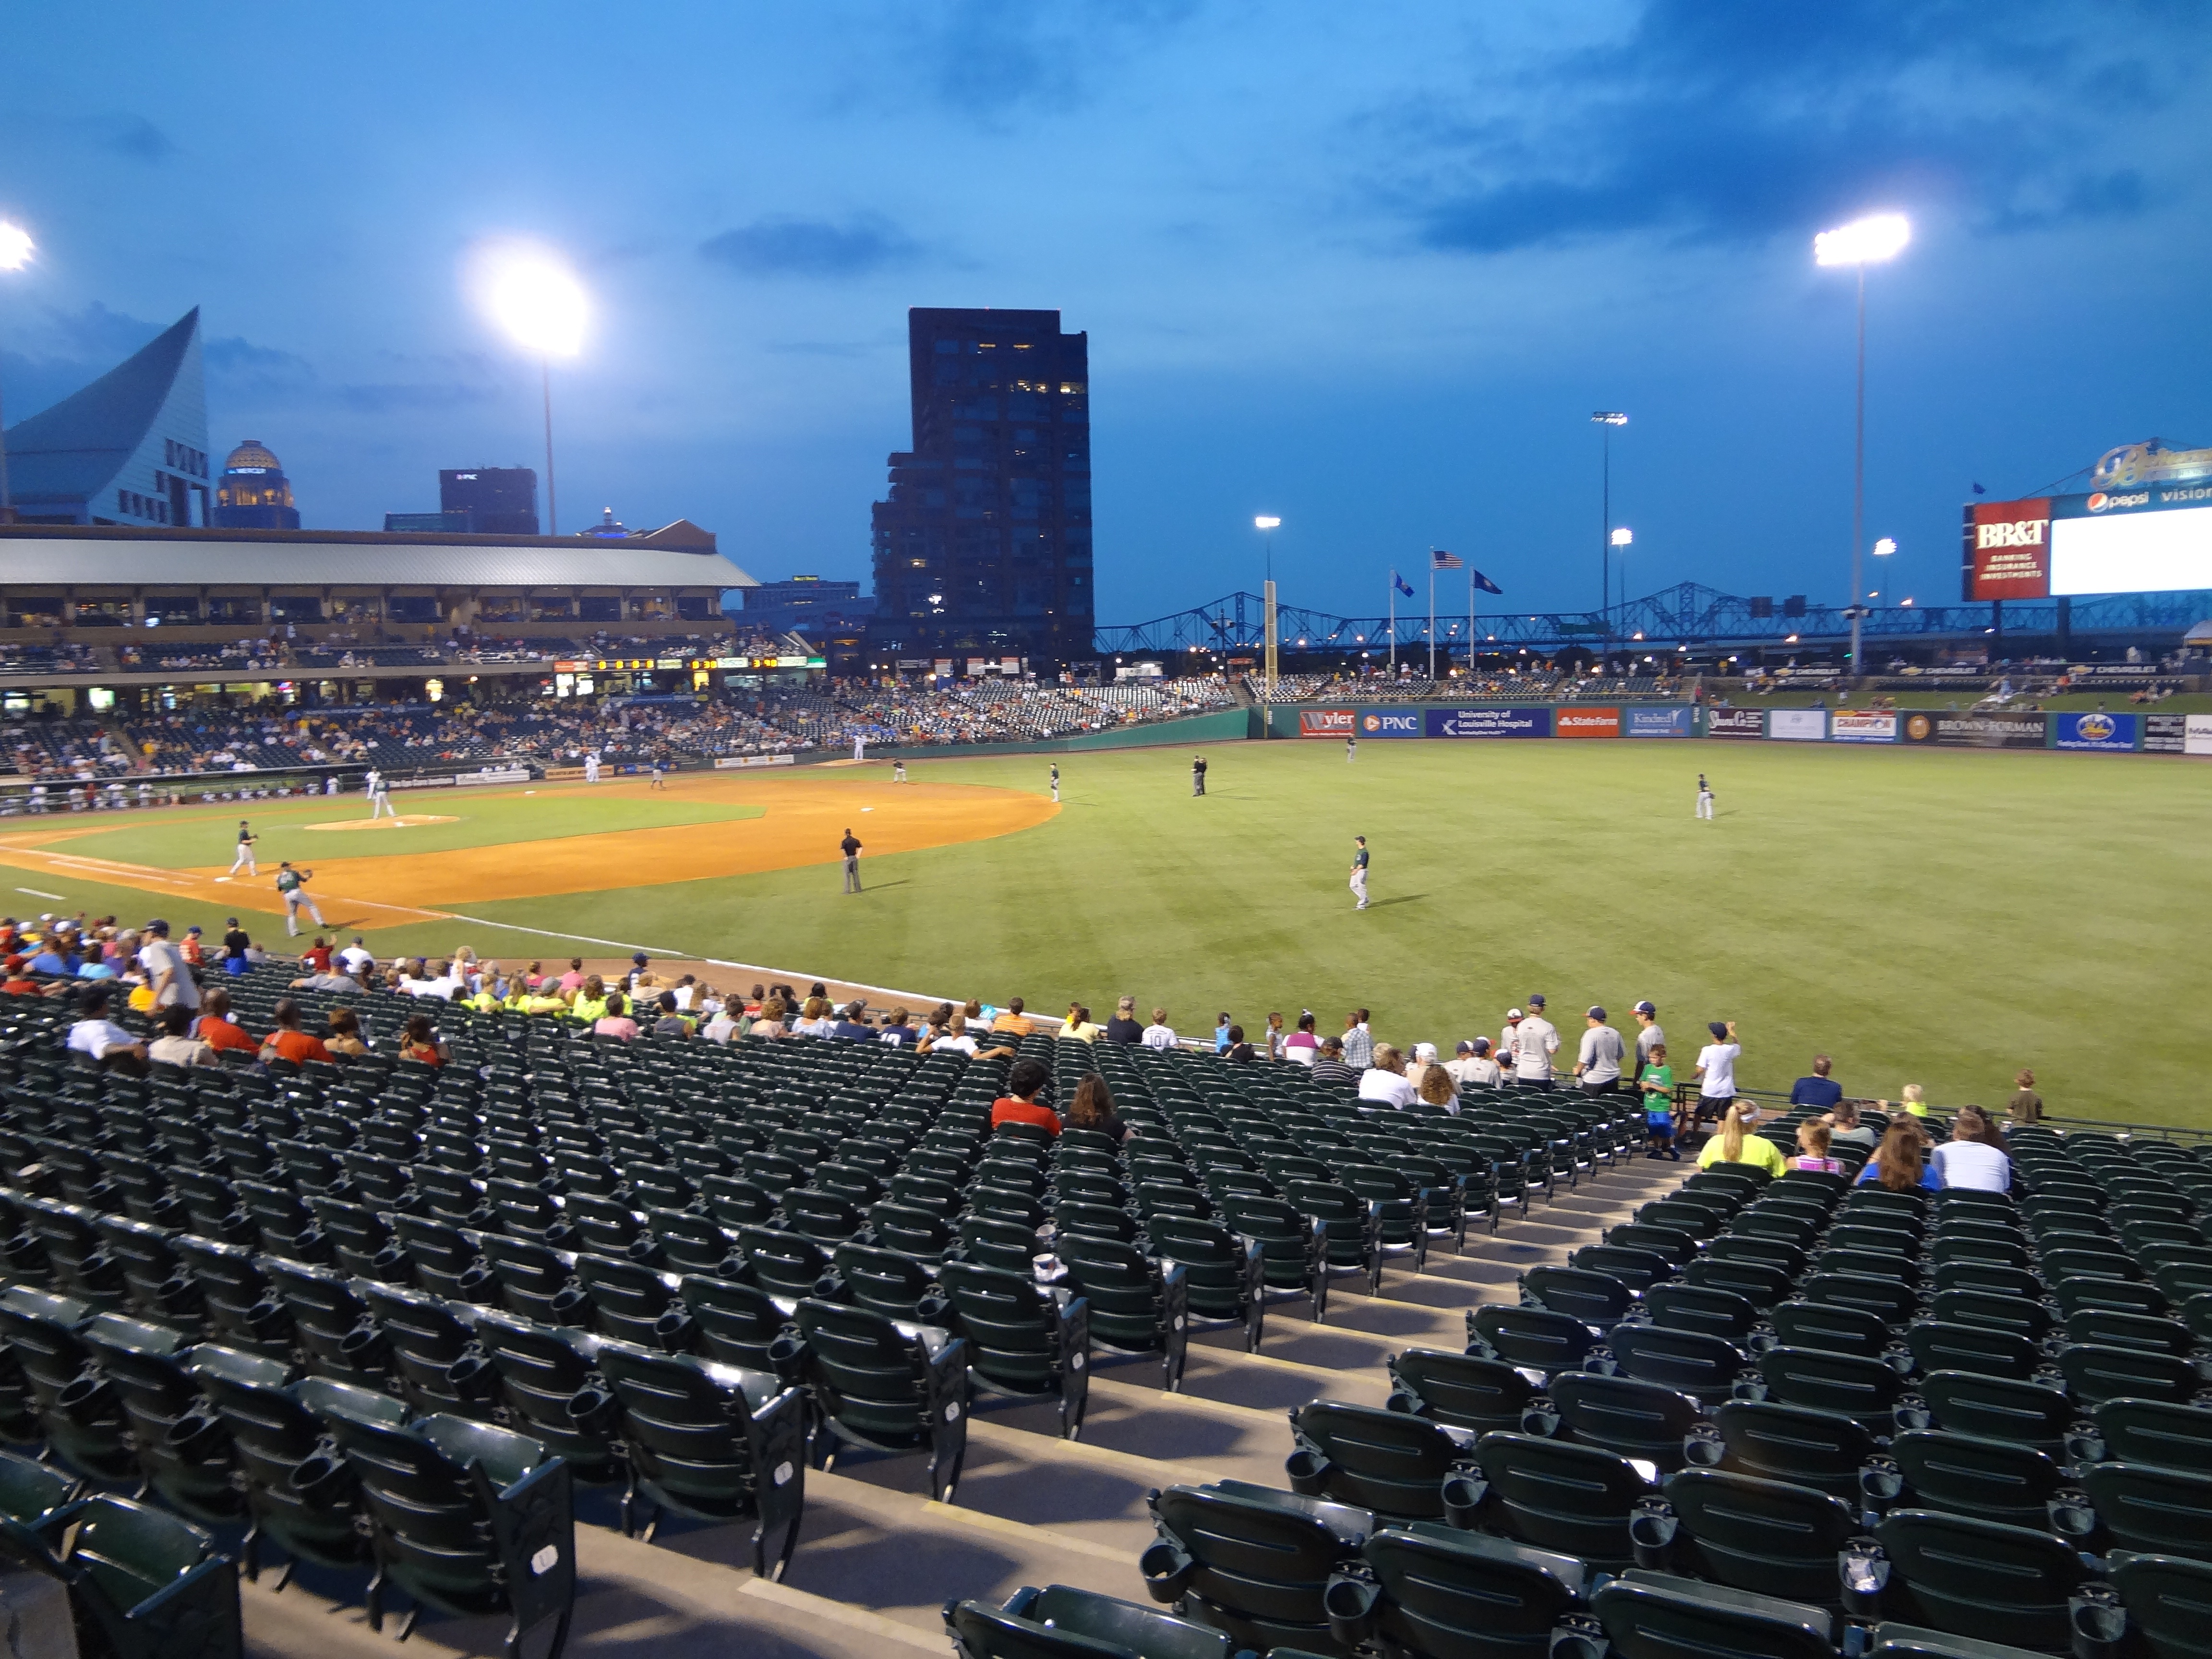
structure, baseball, sport, field, game, usa, stadium, baseball field, baseball stadium, competition, arena, american, team, sports, race track, bat, baseball player, sports fans, baseball park, baseball background, stadium lights, geographical feature, atmosphere of earth, sport venue, soccer specific stadium